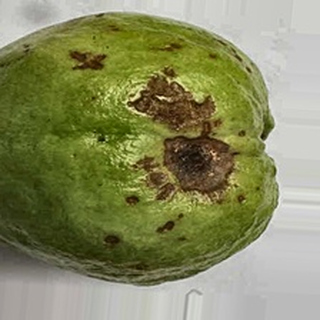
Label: guava_anthracnose